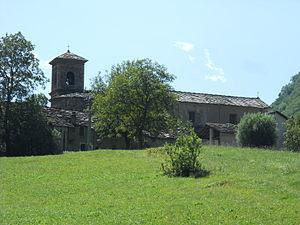
Novalaise est une commune d'Italie de la ville métropolitaine de Turin dans la région Piémont. Sur son territoire a été construite l'ancienne Abbaye de la Novalaise.
L'abbaye de la Novalaise, également écrit Novalèze et Novalesa est une abbaye bénédictine située dans la commune italienne de Novalaise en val de Suse, dans la région du Piémont, au pied du col du Mont Cenis.